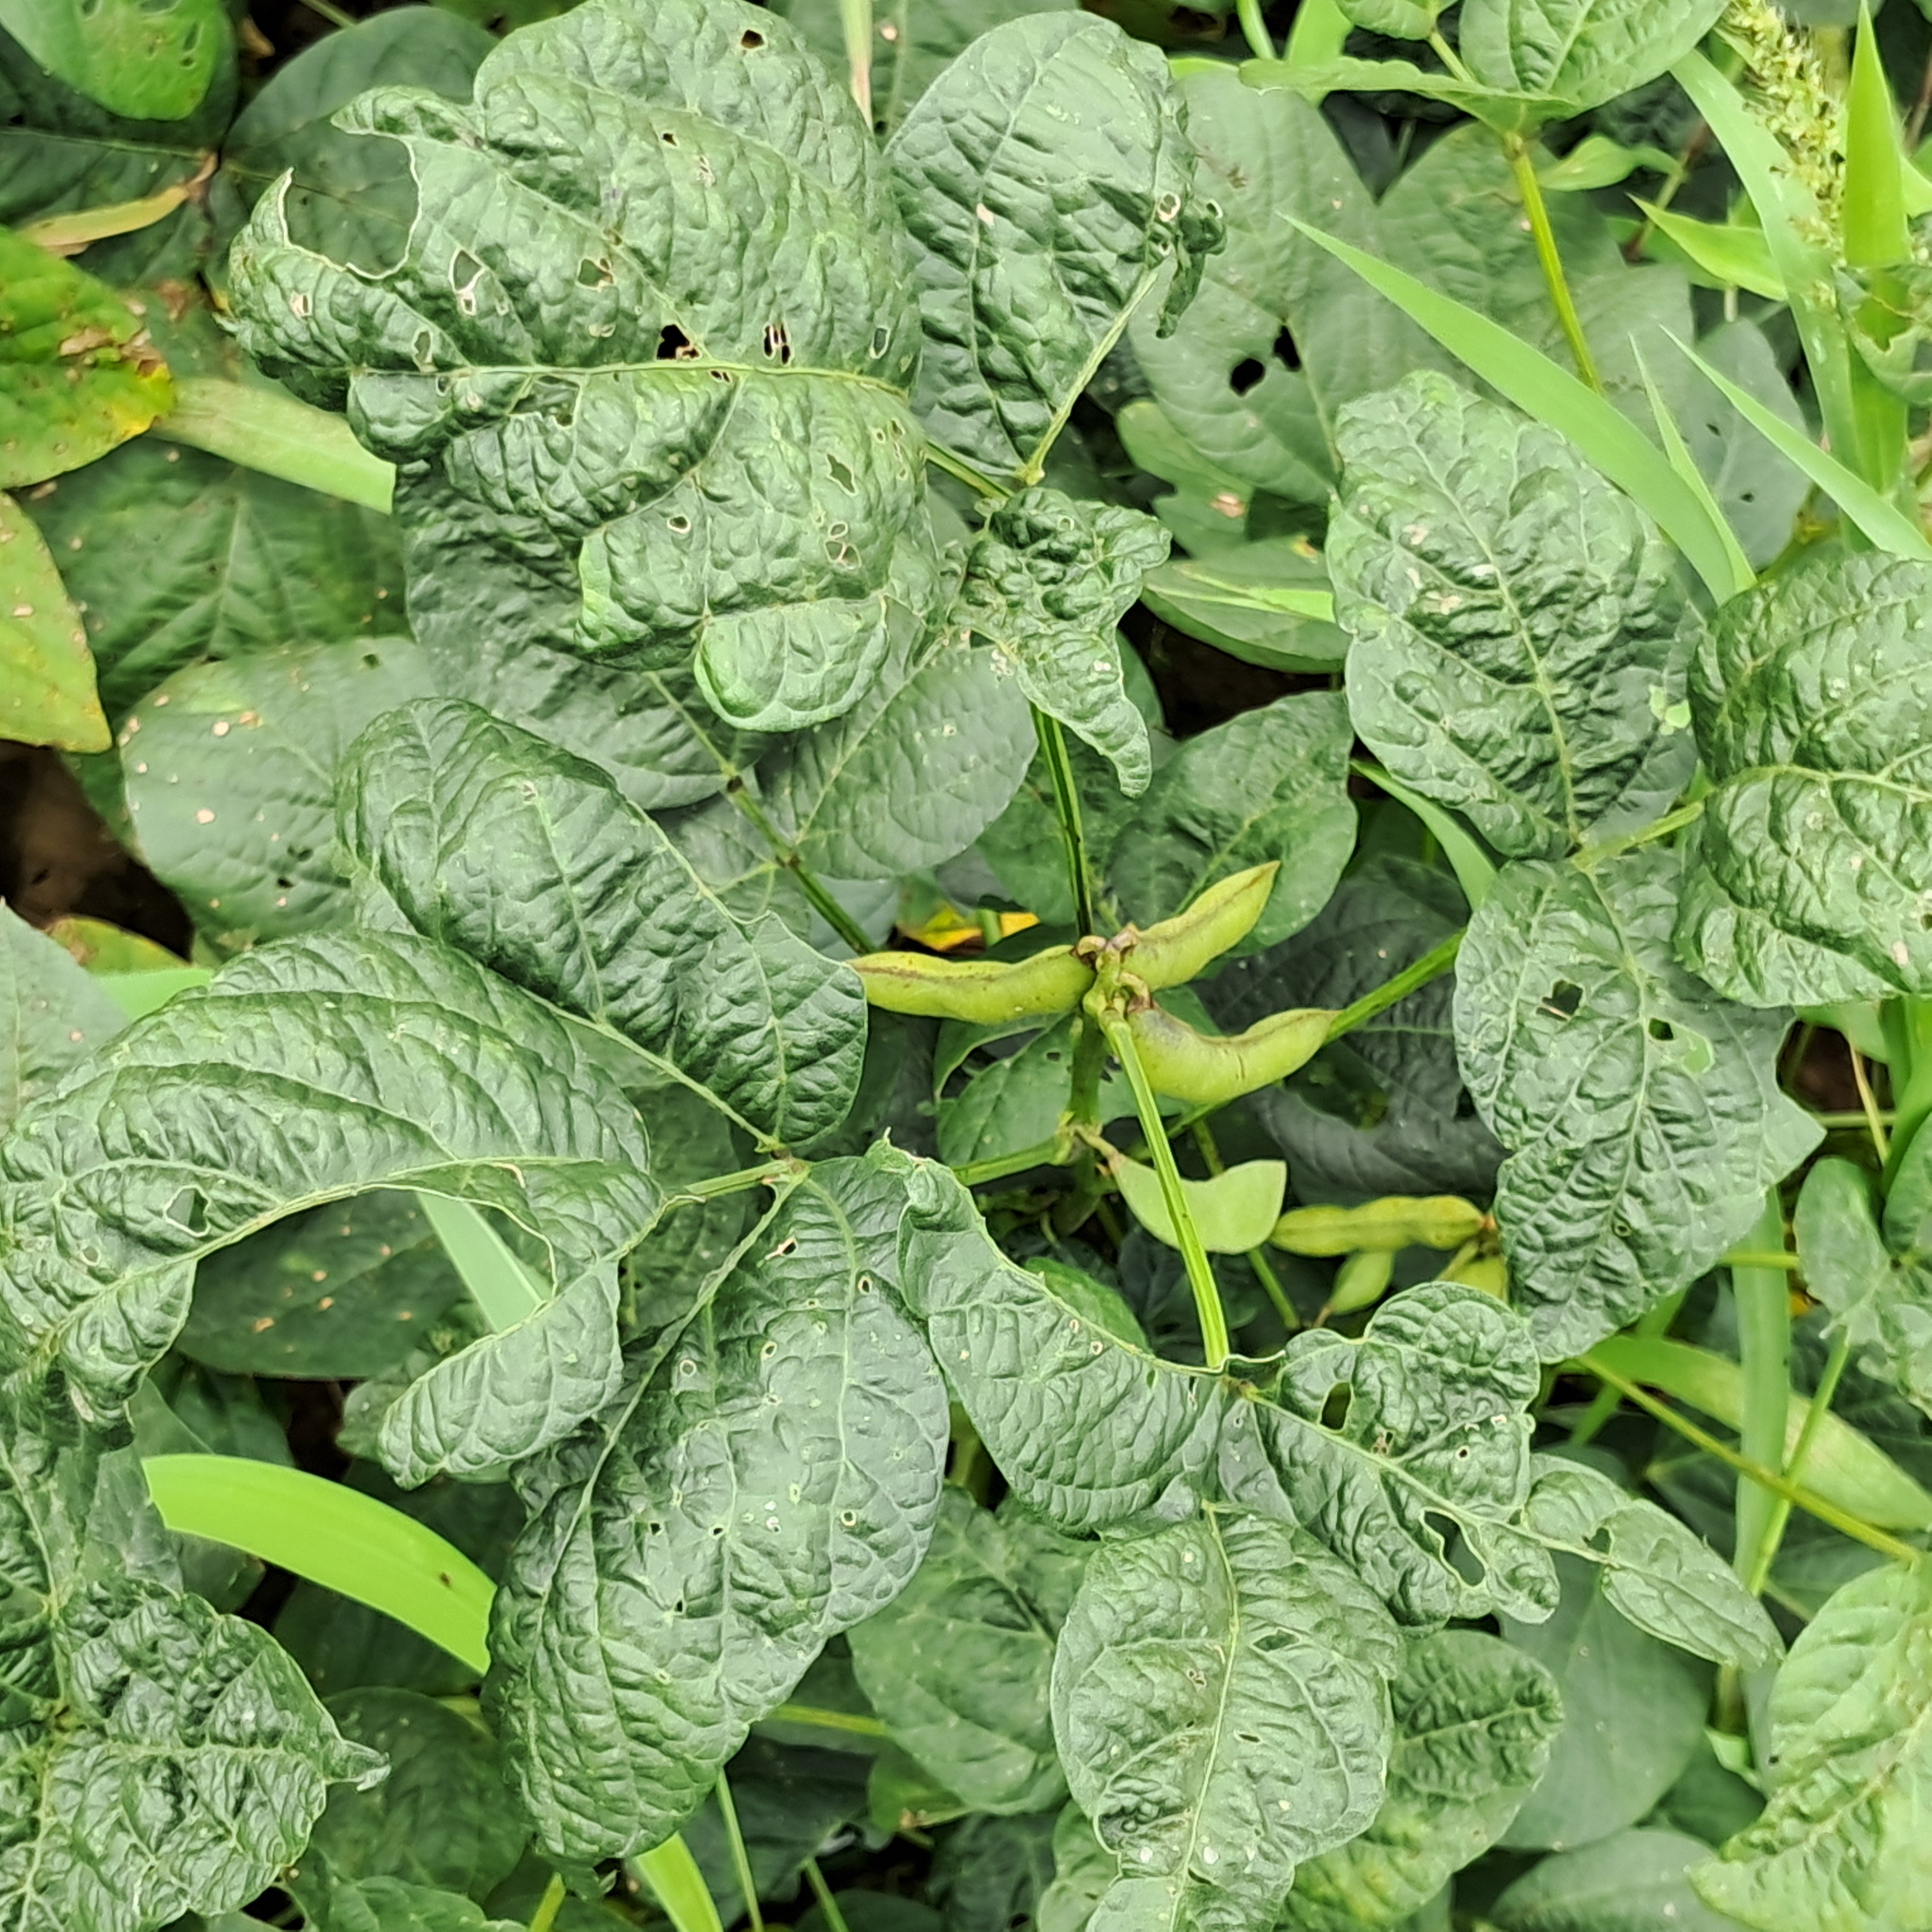
Label: Mosaic